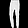
Label: Trouser